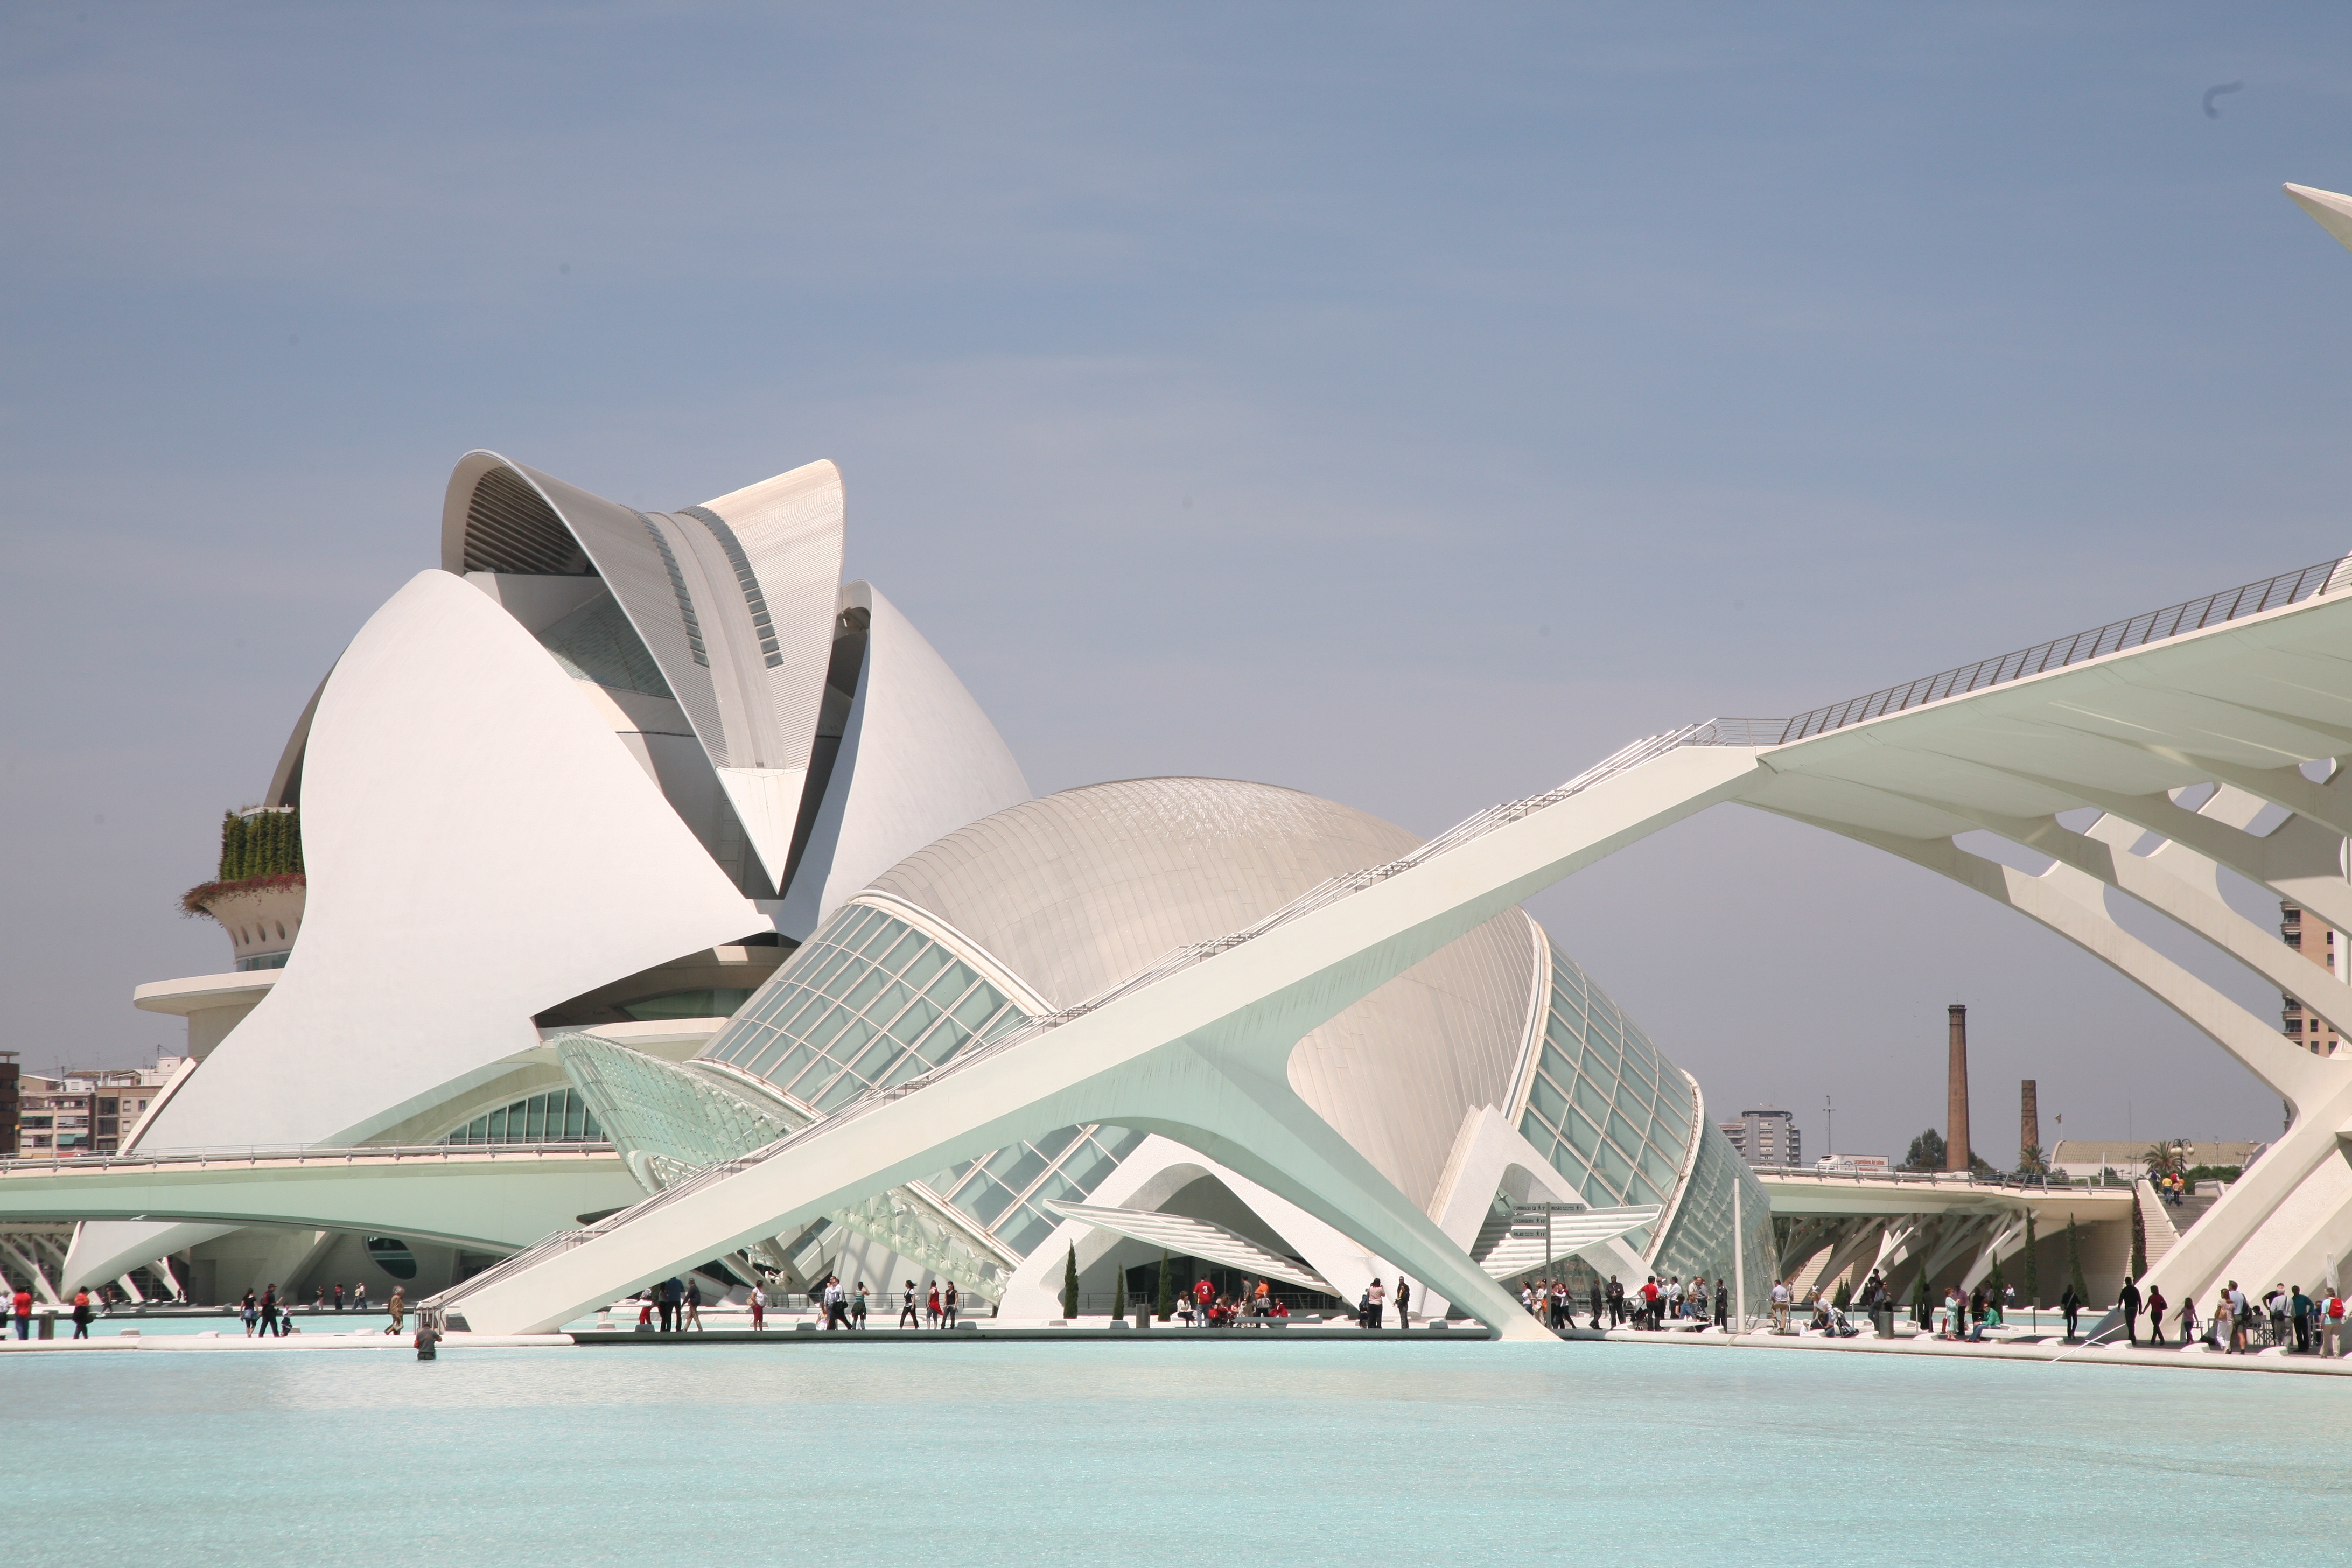
architecture, structure, opera house, landmark, stadium, spain, espagne, airliner, arquitectura, cinema, valencia, espanha, architektur, kino, espana, spanien, calatrava, spagna, spanje, espanya, valence, palaciodelasartes, cine, hemisf ric, palaisdesarts, atmosphere of earth